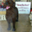
Label: dog